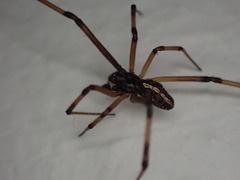
Species: Lactrodectus_hesperus